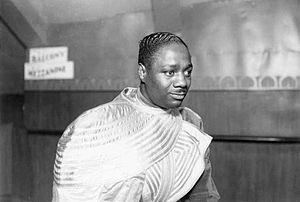
Banquo, thegn de Lochaber, est un personnage de la tragédie Macbeth de William Shakespeare, dont la publication est estimée aux environs de 1606. Dans la pièce, il est d'abord un allié de Macbeth, étant tous deux généraux de l'armée du roi, avec lequel ils rencontrent les Trois Sorcières. Après avoir prédit à Macbeth qu'il deviendrait roi, elles prédisent à Banquo qu'il ne deviendra pas roi, mais que ses descendants le seront. Macbeth, dans sa quête pour le pouvoir, voit Banquo comme une menace et le fait assassiner : son fils, Fleance, s'échappe. Le fantôme de Banquo revient plus tard dans la pièce, hantant Macbeth pendant un banquet.
Macbeth est une tragédie de William Shakespeare. Elle prend place dans l'Écosse médiévale et retrace de manière très romancée le règne de Macbeth, en s'inspirant de près du récit qu'en fait Raphael Holinshed dans ses Chroniques, parues en 1587. Dévoré d'ambition, le général Macbeth commet le crime de régicide pour s'emparer du pouvoir, poussé par son épouse Lady Macbeth, mais la culpabilité et la paranoïa les font peu à peu sombrer dans la folie.
Leonard Lionel Cornelius Canegata, né le 3 mars 1907 à New York, ville où il est mort le 9 mai 1952, est un acteur américain, connu sous le nom de scène de Canada Lee.